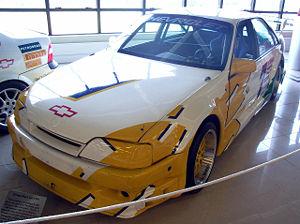
La Chevrolet Omega est une berline en Amérique du Sud. Depuis 2007 elle est basée sur l'Holden Commodore.